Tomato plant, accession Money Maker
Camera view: vertical (180 deg); turntable rotation: 210 degrees
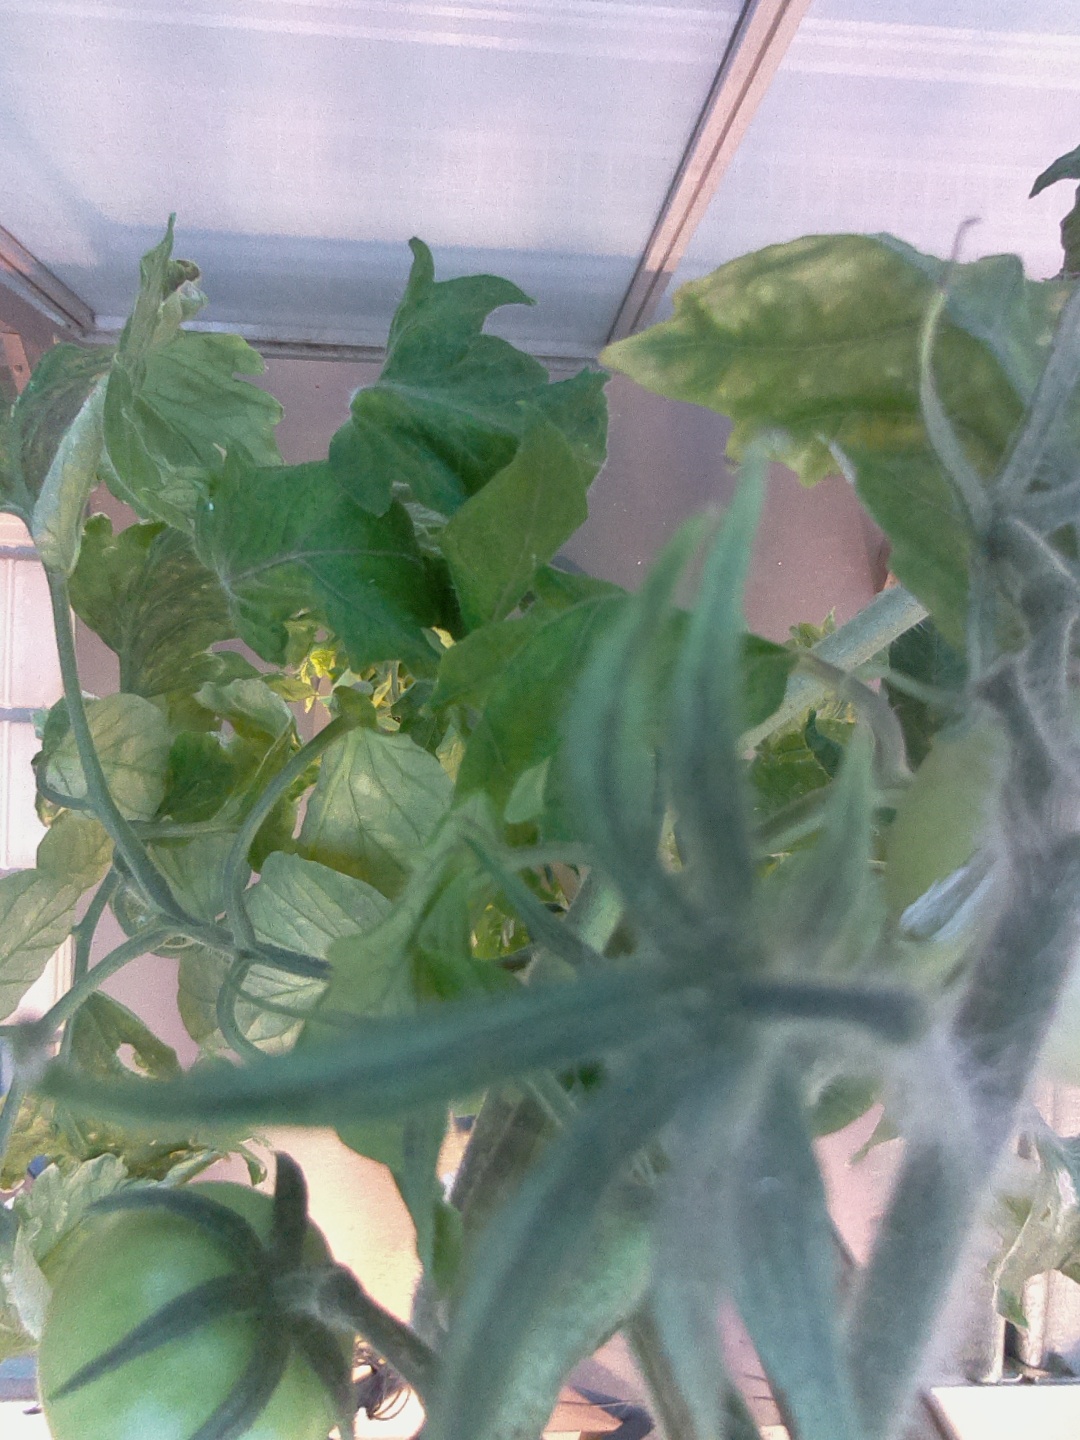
BBCH growth stage 78: 80% -90% of final fruit size